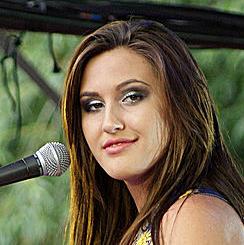
Age: 17